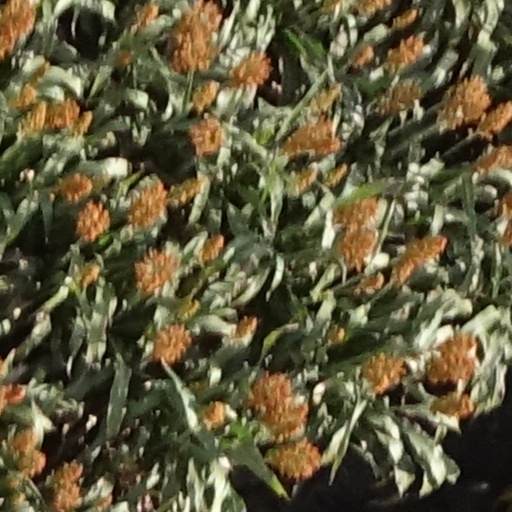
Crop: sorghum